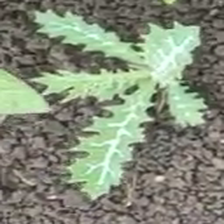
Weed species: Bilayat_(Mexicana_Argemone)